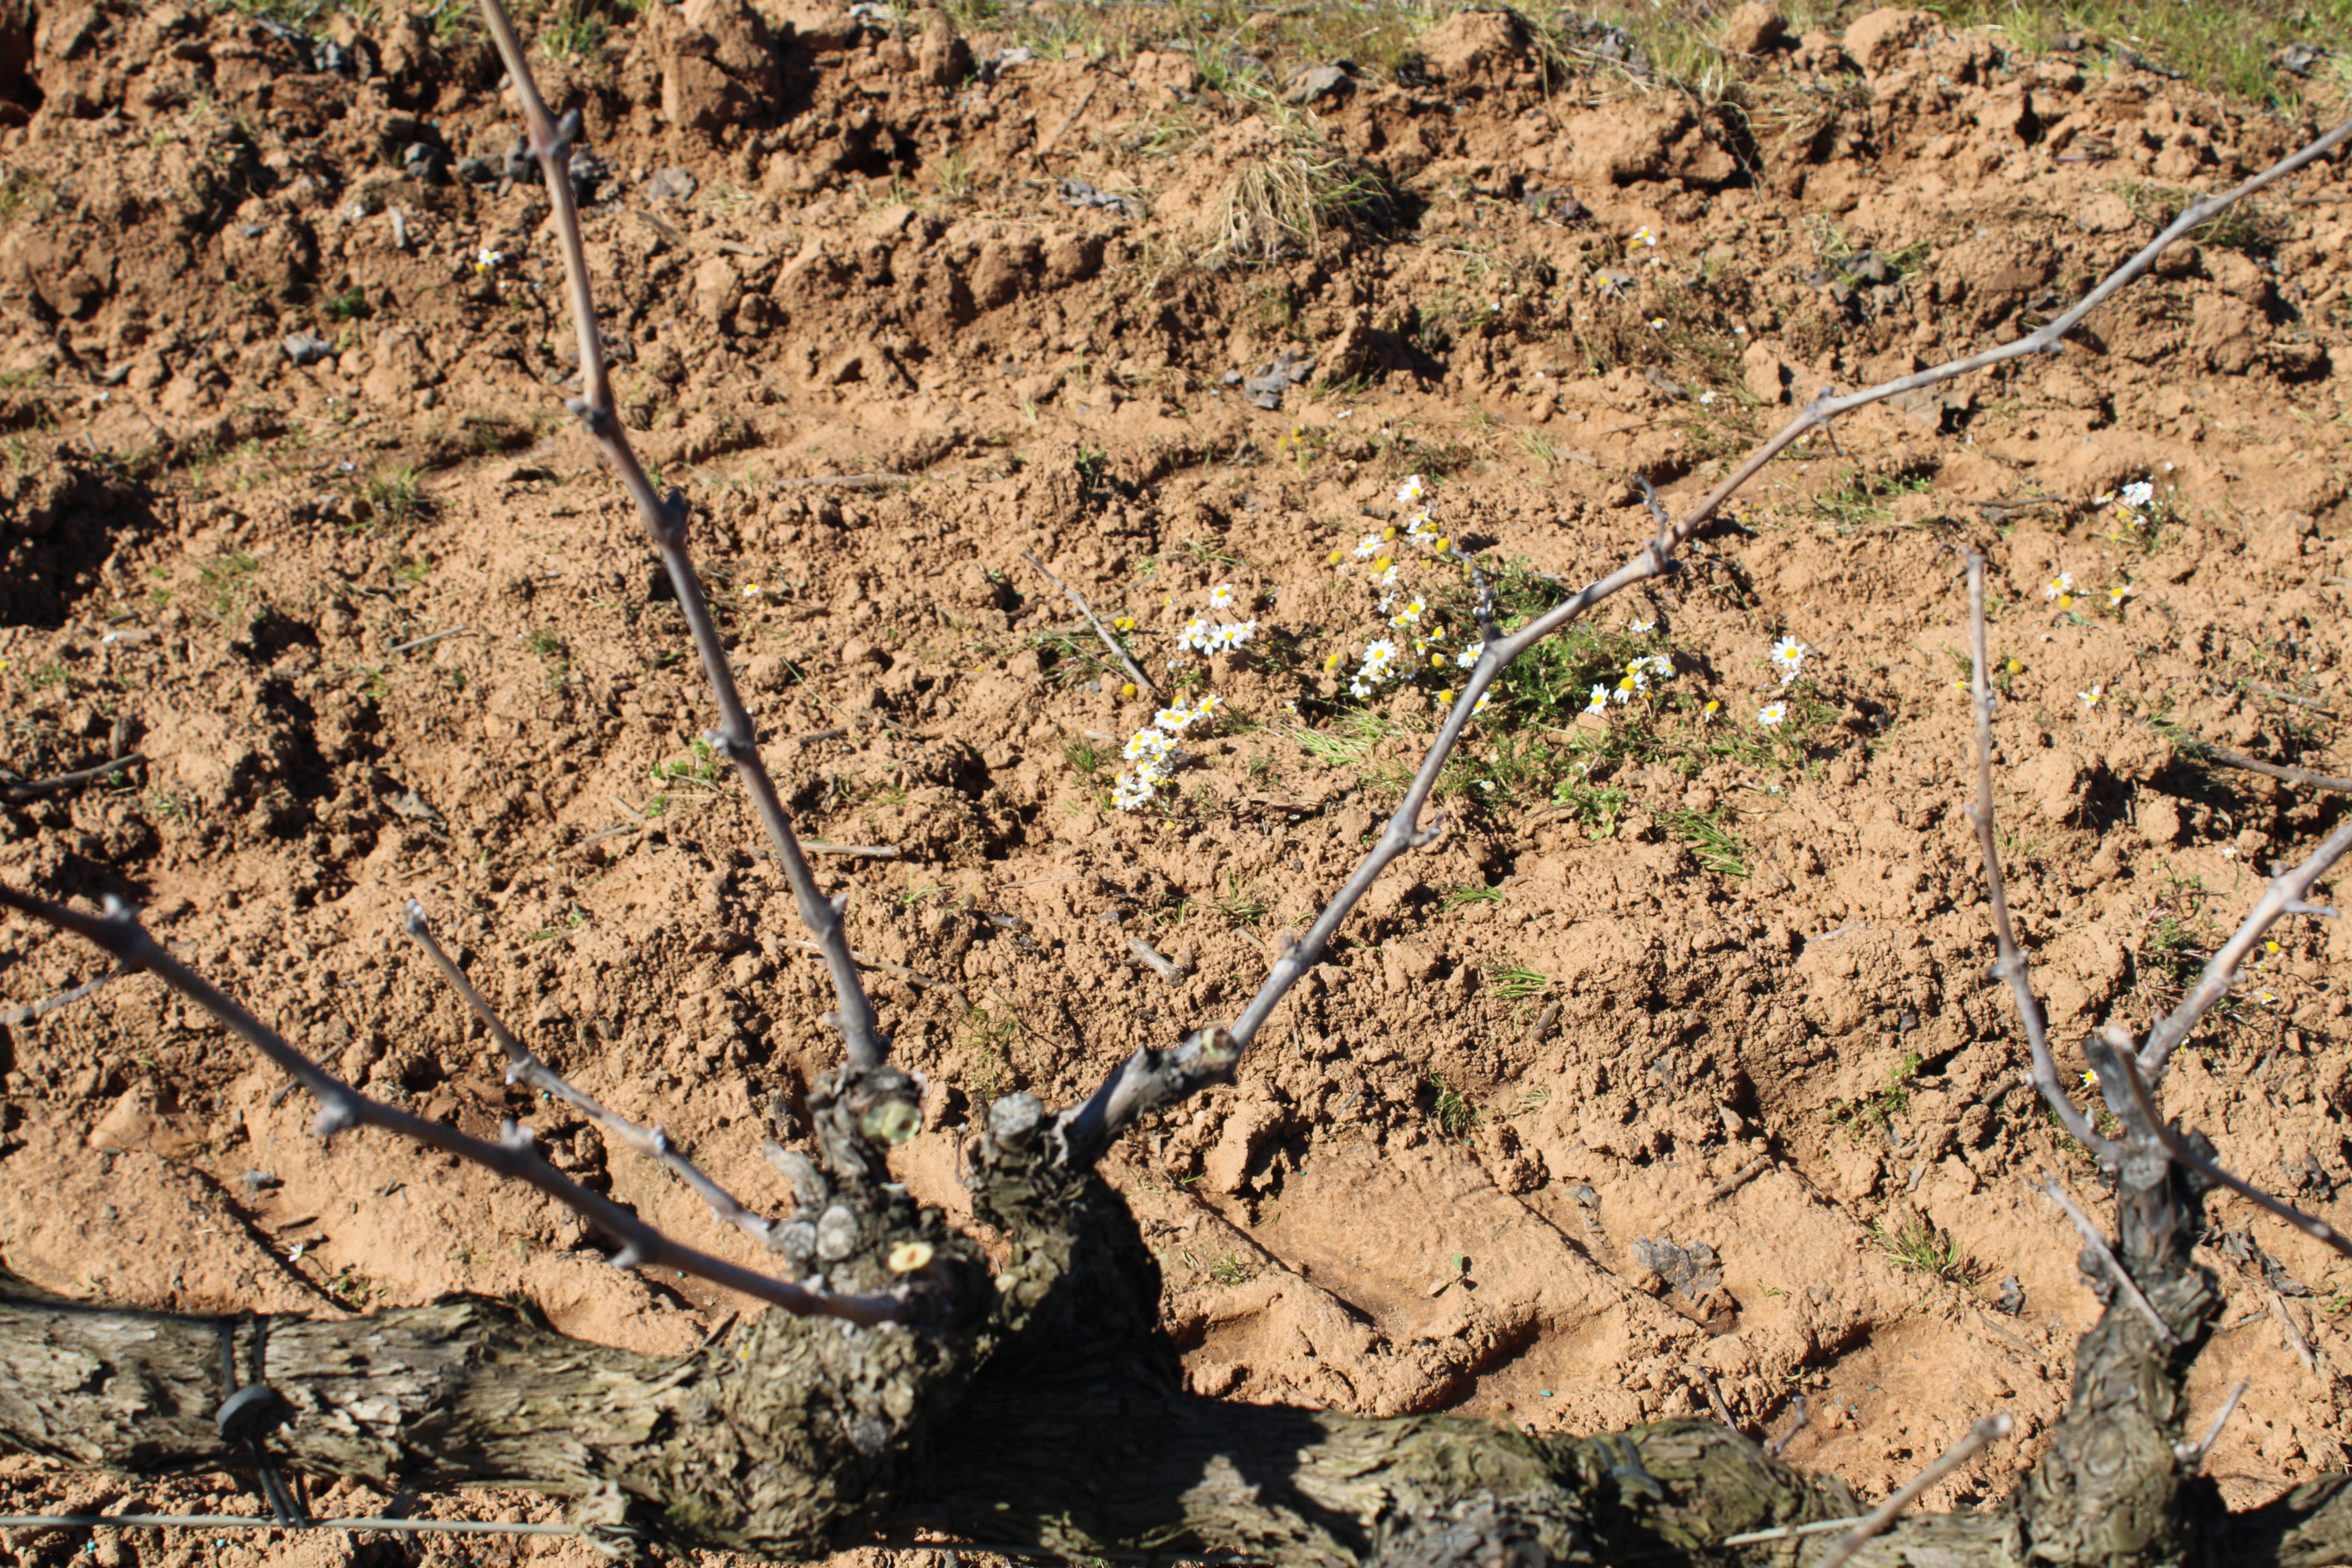
Unpruned shoots: 6
Pruned shoots: 1
Trunks: 1